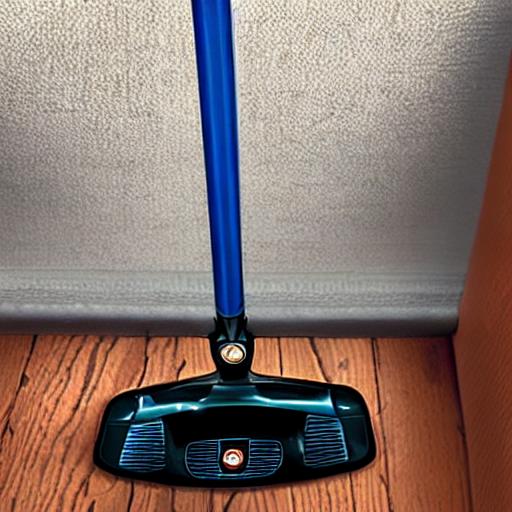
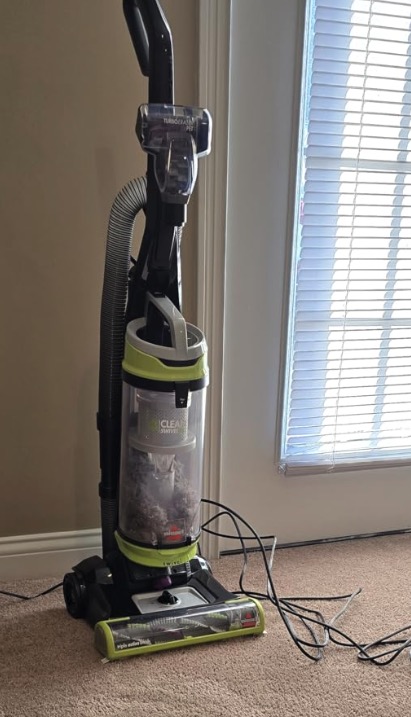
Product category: items_vacuum
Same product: no